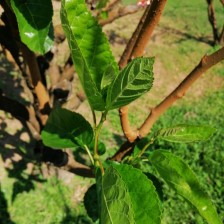
Variety: BlackOodTurkey